Salt of this Sea

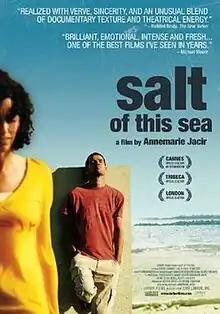

Salt of this Sea is a 2008 Palestinian film directed by Annemarie Jacir and was an Official Selection of the Cannes International Film Festival in 2008. It is Palestine's submission to the 81st Academy Awards for the Academy Award for Best Foreign Language Film. The film stars Palestinian-American poet Suheir Hammad as Soraya, an American-born Palestinian woman, who heads to Israel and Palestine on a quest to reclaim her family's home and money that were taken during the 1948 Arab-Israeli War. A young Saleh Bakri also stars in the film in his first role in an Arab film.